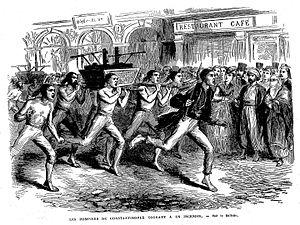
Les pompiers de Constantinople courant à un incendie.
Un pompier est une personne principalement entraînée à combattre le feu, mais qui est aussi apte à offrir une gamme de secours de diverses natures. Sa mission principale est de protéger les personnes, les biens et l'environnement.